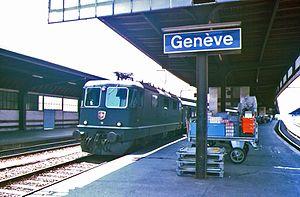
La gare de Genève-Cornavin, communément appelée gare de Cornavin, est une gare internationale et la principale gare ferroviaire du canton de Genève, avant celles de Genève-Aéroport, Genève-Eaux-Vives, Genève-Sécheron et Lancy-Pont-Rouge.
Les Re 4/4ᴵᴵ sont des locomotives électriques des chemins de fer fédéraux suisses entrées en service en 1964. Il s'agit de la plus grande série de locomotives en Suisse, avec 276 exemplaires. Elles sont destinées au trafic voyageurs et marchandises. Équipées de la commande d'unité multiple VST, elles sont souvent attachées à des Re 6/6 pour le trafic de marchandises lourdes.